USS Michigan (BB-27)

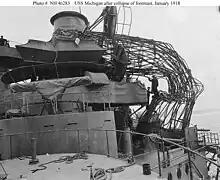
"Michigan"s collapsed cage mast, January 1918

On 6 April 1917, the United States declared war on Germany over its unrestricted submarine warfare campaign. Due to her slow speed, "Michigan" was assigned to Battleship Force 2 that day, and was tasked with training naval recruits and escorting convoys. As part of the training mission, she participated in fleet maneuvers and gunnery exercises. On 15 January 1918, "Michigan" was cruising off Cape Hatteras on a training exercise when a heavy gale and rough seas knocked over the forward cage mast. The ship had rolled to port in the heavy seas before rolling sharply back to starboard. The rapid change in direction caused the mast to snap at its narrowest point, which had been damaged in the 1916 barrel explosion and patched over. The accident killed six men and injured another thirteen. "Michigan" steamed to Norfolk, transferred the injured men to the hospital ship , and went to the Philadelphia Navy Yard for repairs, arriving on 22 January.